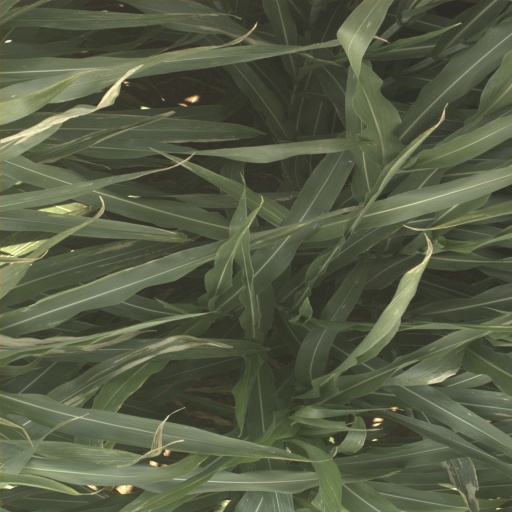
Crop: sorghum